Dixmont State Hospital

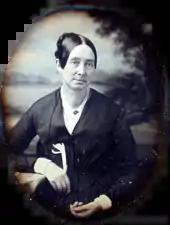
Dorothea Dix

The Western Pennsylvania Hospital at Pittsburgh ended its first year of operation in 1853, and it was evident that there were a greater number of patients in jails and charitable housing than could be provided for in the 26 beds designated for that express purpose at the hospital. Managers of the hospital used a $10,000 appropriation from the state to purchase a large amount of farmland on a hill overlooking the Ohio River to the north of Pittsburgh in what is now suburban Kilbuck. Planners originally wanted to build the institution in the city, but this idea was rejected by Dorothea Dix. Construction began in 1859, and opened in 1862. A grand ceremony took place on July 19, 1859, where the cornerstone of the Dixmont Kirkbride building was laid in the foundation. A glass jar was placed in the cornerstone containing numerous objects, papers, and a letter from Dorothea Dix herself. Also contained was a copy of her 1845 "Memorial", the 55-page county by county study of the conditions for the mentally ill in Pennsylvania, which had a great part in jump-starting early mental health care reform in Pennsylvania. Unfortunately, when the time capsule was recovered prior to demolition, the jar had broken and many of the contents were in poor condition. The original patient population of the hospital was a meager 113 patients who were transferred from the Western Pennsylvania Hospital in Pittsburgh. Before the 1800s were over, somewhere between 1,200 and 1,500 patients called the hospital home. In 1907, the facility was individually incorporated as the Dixmont Hospital for the Insane after separating from the Western Pennsylvania Hospital system. Dixmont was completely self-sustained from the beginning. It had its own farmlands, livestock, rail station, and post office. Also part of the facility was a water treatment plant, a sewage treatment plant, and electricity generating facilities. They had their own butchers, bakers, farmhands, electricians, laborers, pipe fitters, botanists, chefs, and even a barber and a dentist.